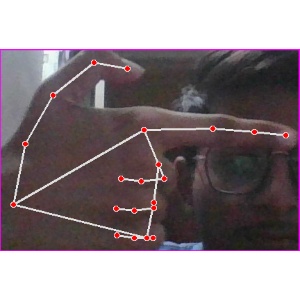
अक्षर: ब